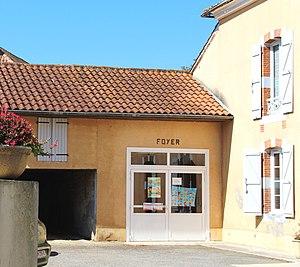
Foyer rural de Lescurry (Hautes-Pyrénées)
Lescurry est une commune française située dans le département des Hautes-Pyrénées, en région Occitanie.